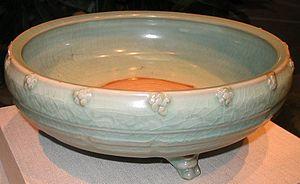
La culture chinoise couvre un ensemble immense et complexe de réalisations dans les domaines les plus divers, dont les plus anciennes remontent à 10 000 ans, qui ont vu le jour sur le territoire de la Chine, l'une des plus vieilles entités géo-politiques du monde moderne. On peut en effet considérer l'actuelle République populaire de Chine, comme l'héritière directe, à travers les changements de dynasties et de régime politique, de l'empire Qin fondé en -221 par Qin Shi Huang, voire plus largement de la Dynastie Shang au IIᵉ millénaire av. J.-C. Cette continuité, qui a permis la diffusion efficace de pratiques, objets et concepts, confère à certains éléments de la culture chinoise un aspect généralisé qui transcende les différences régionales et historiques, malgré plusieurs périodes où de nombreux textes ont été perdus puis redécouverts, comme celle qui suivra l'effondrement de la dynastie des Jin au IVᵉ siècle.